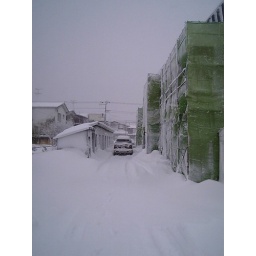
My apartment building (the nebulous green mass on the right) in the winter